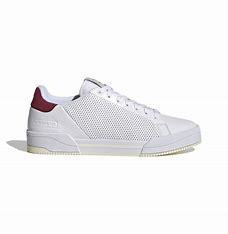
Brand: Adidas
Model: Court Tourino